UPMC Shadyside

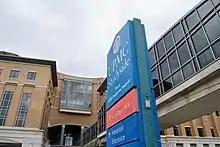
Signage outside of UPMC Shadyside

The hospital (ranked together with UPMC Presbyterian) ranked nationally in 11 adult specialties and as #2 in Pennsylvania (after Penn Presbyterian) on the 2020-21 U.S. News & World Report: Best Hospitals rankings.